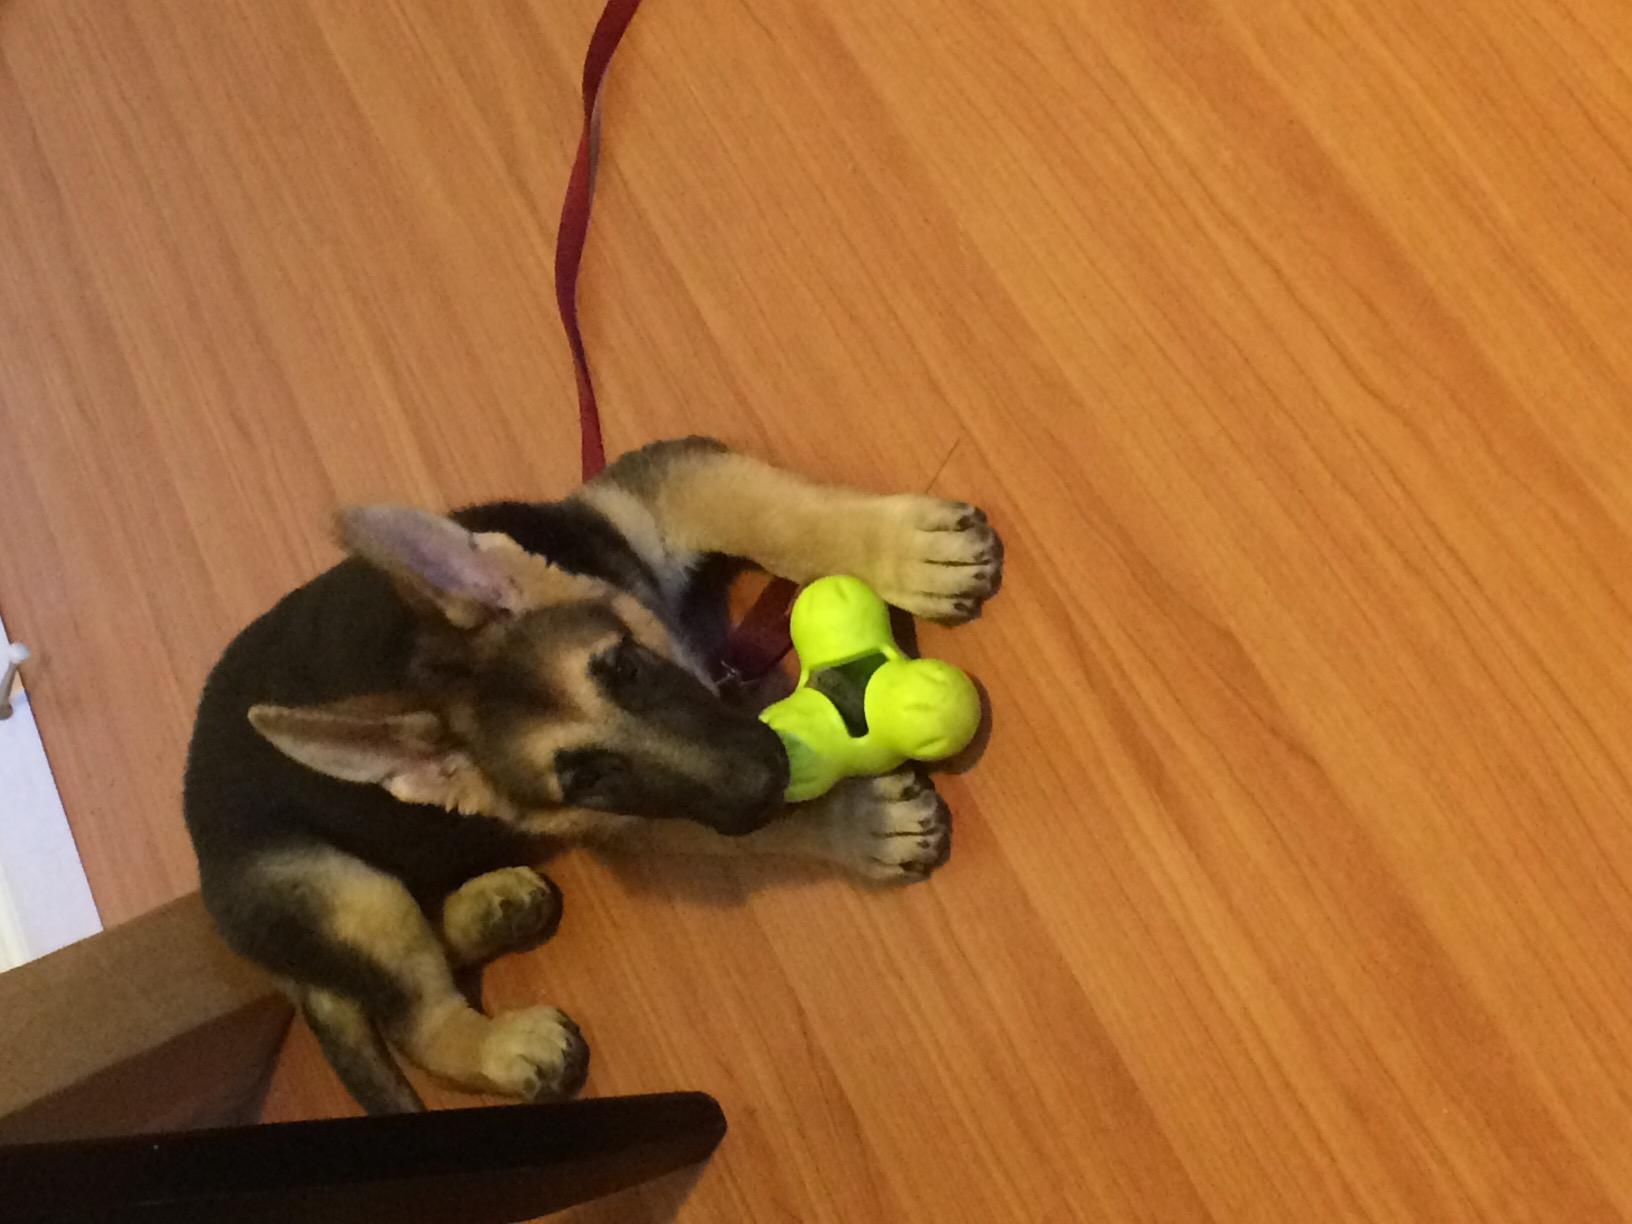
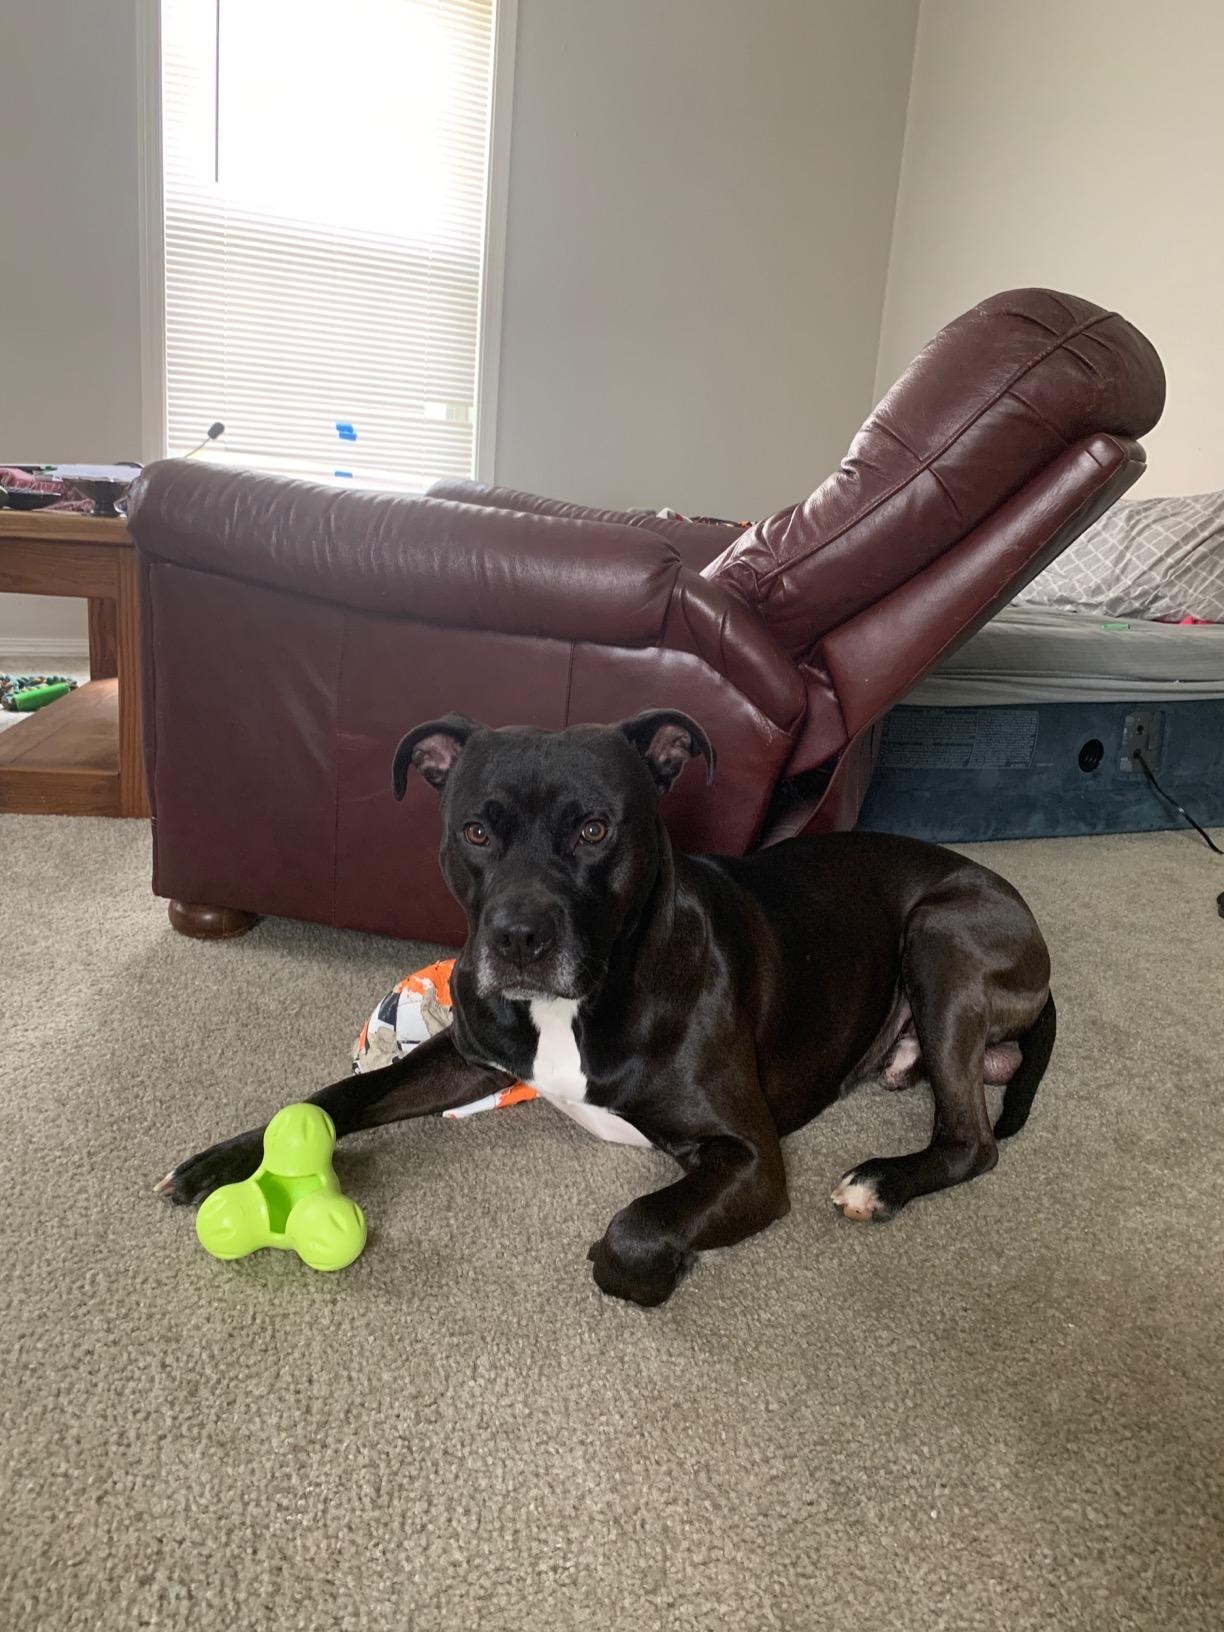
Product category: items_toy
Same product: yes